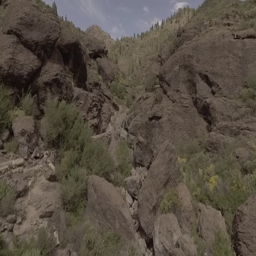
aerial , flight over valleys and forest on the volcanic island